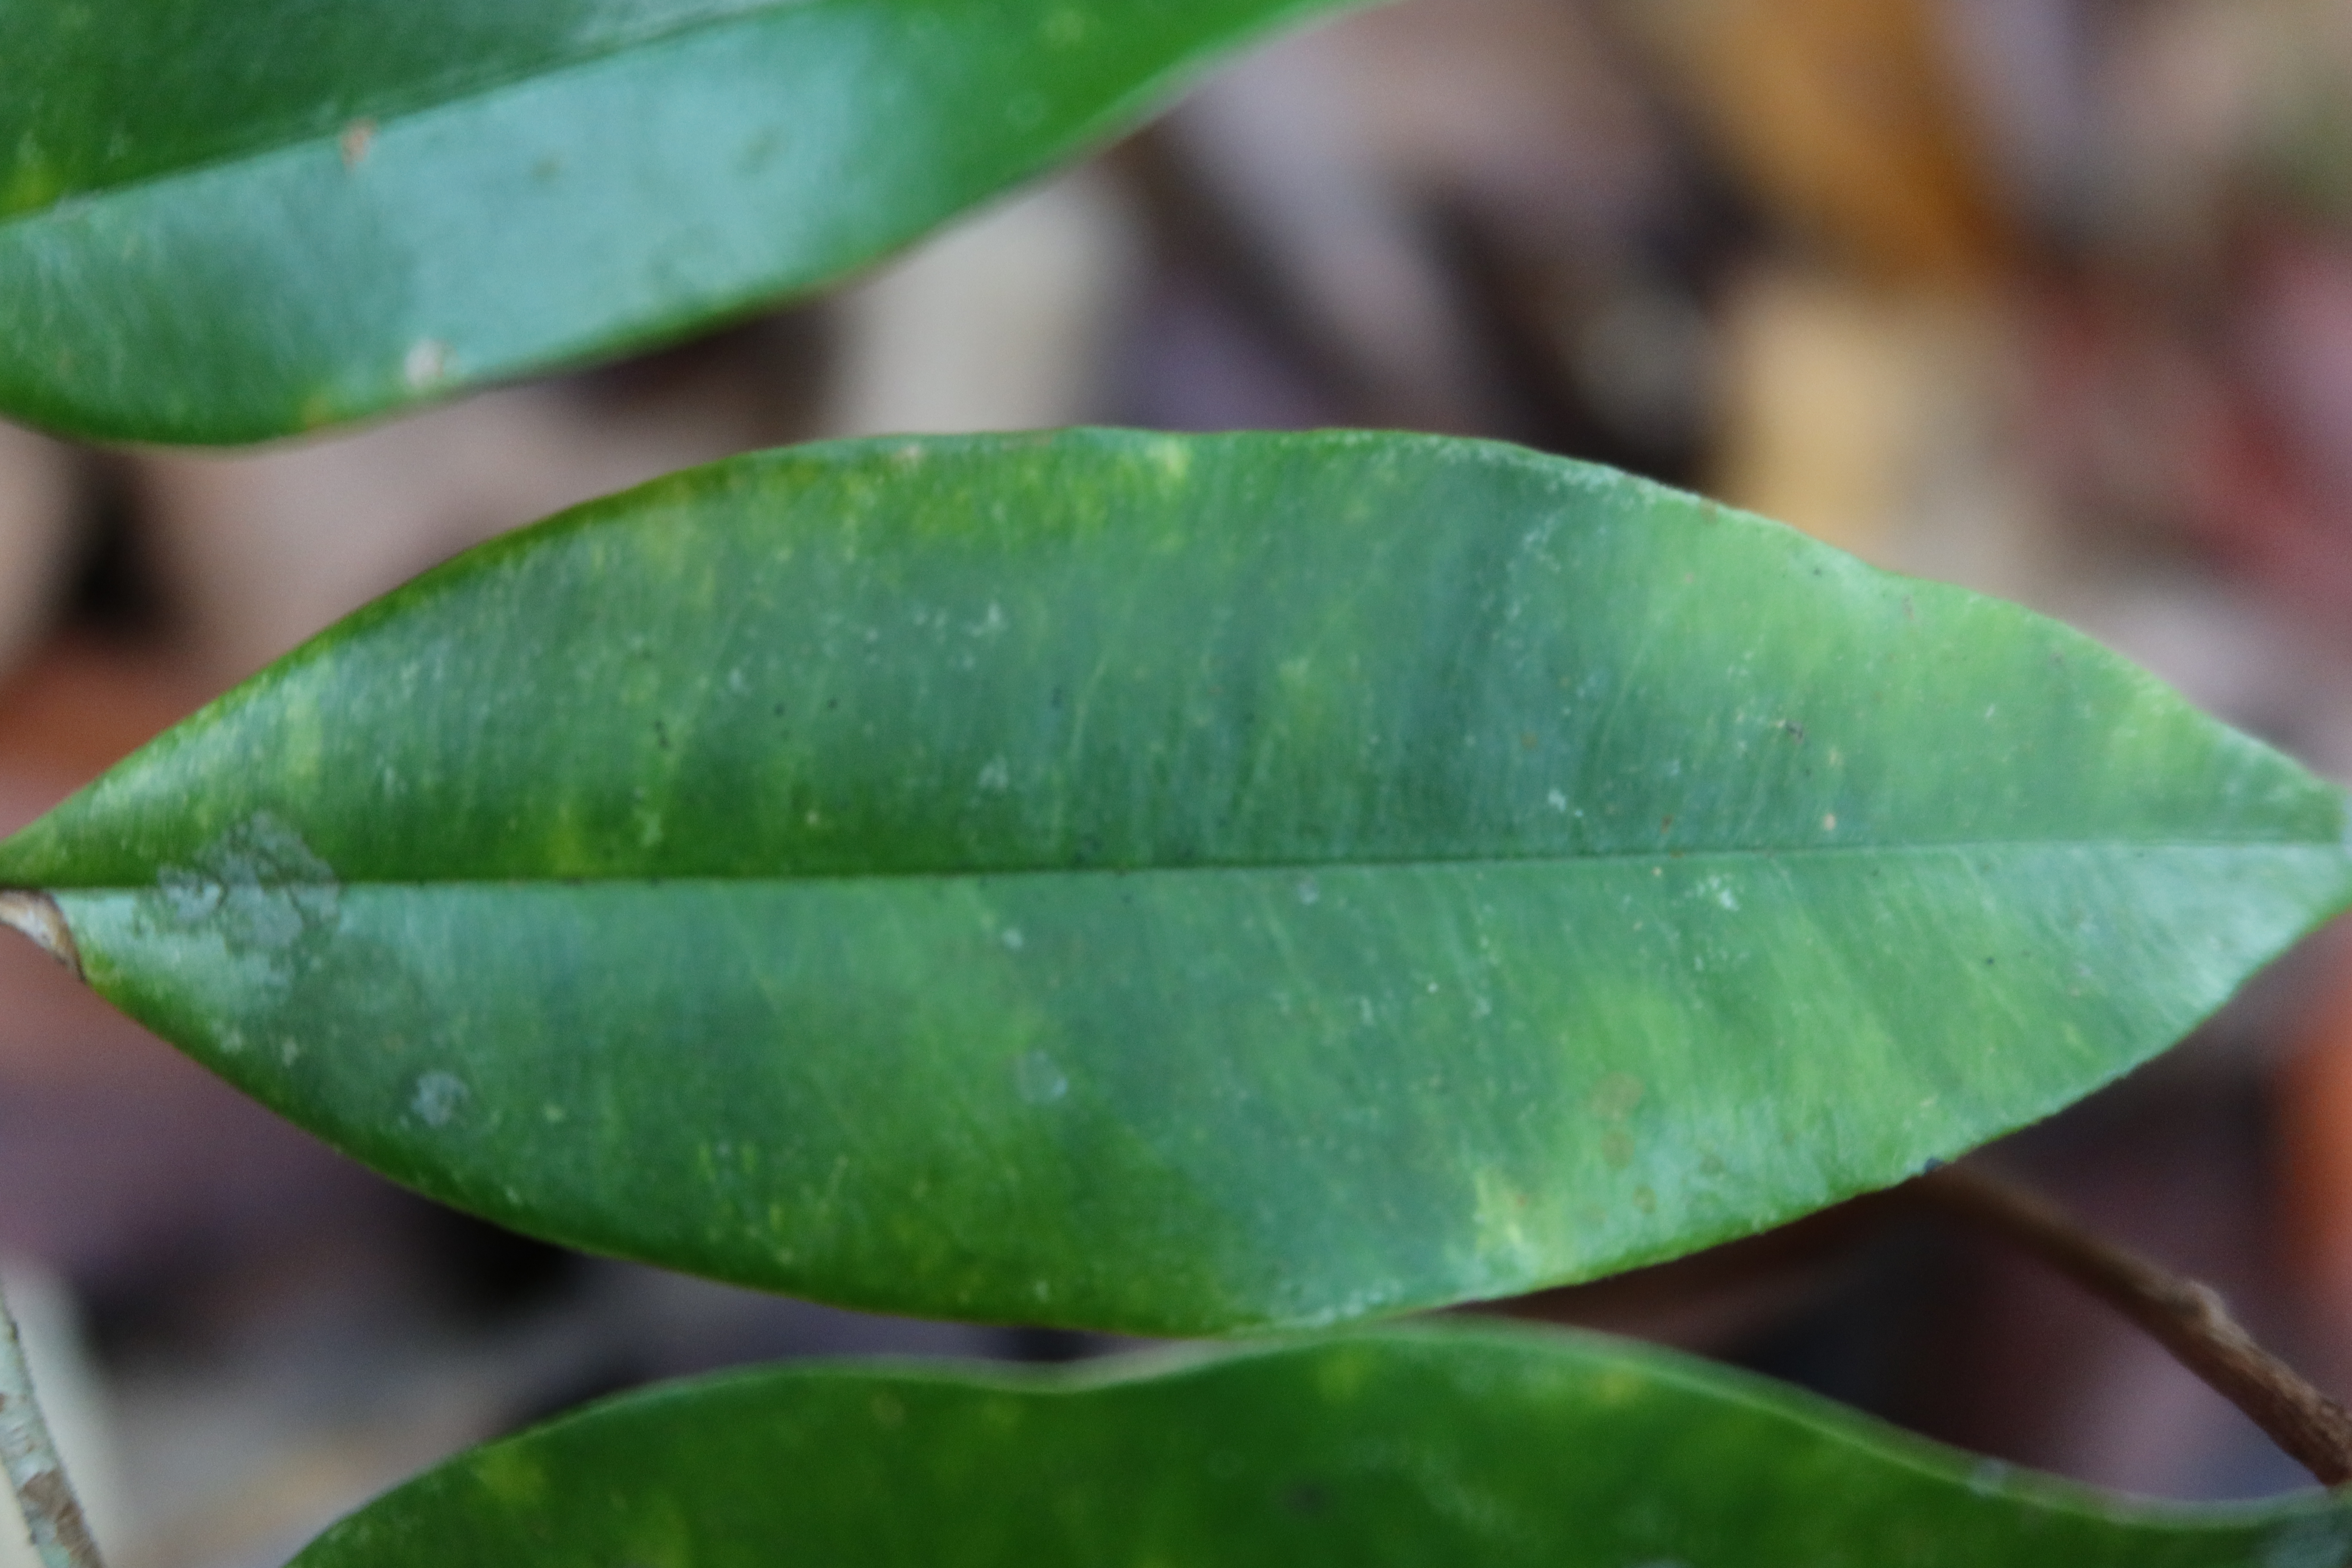
Label: Powdery mildew